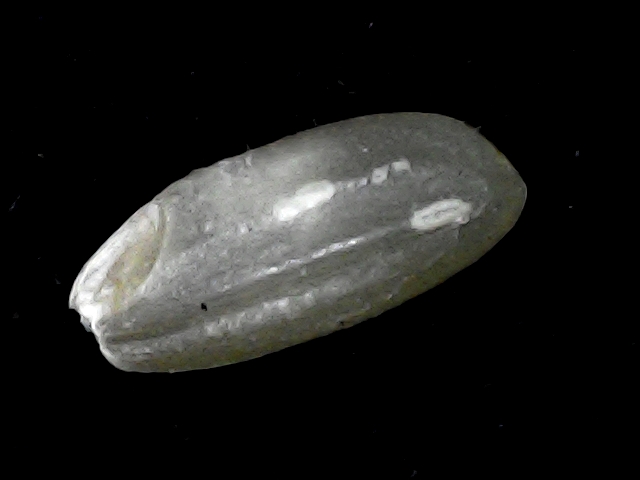
Rice variety: BD91